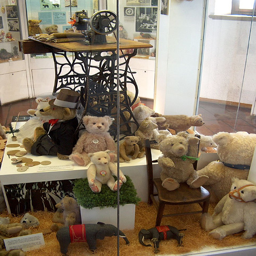
A display filled with brown teddy bears on a table.
A glass display with an assortment of teddy bears
There are some stuffed bears arranged in a display
this is an image of an old sewing machine with lots of teddy bears.
A display with teddy bears and other toys.